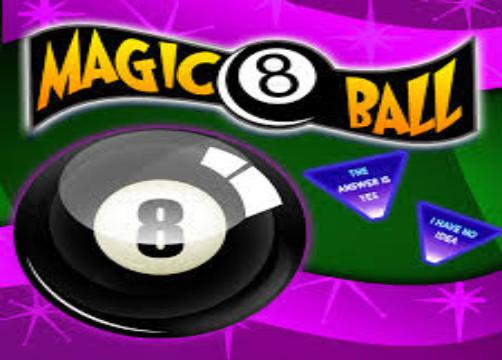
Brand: magic 8-ball
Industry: Leisure